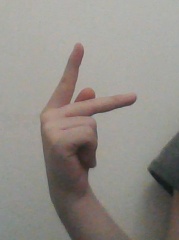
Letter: dha